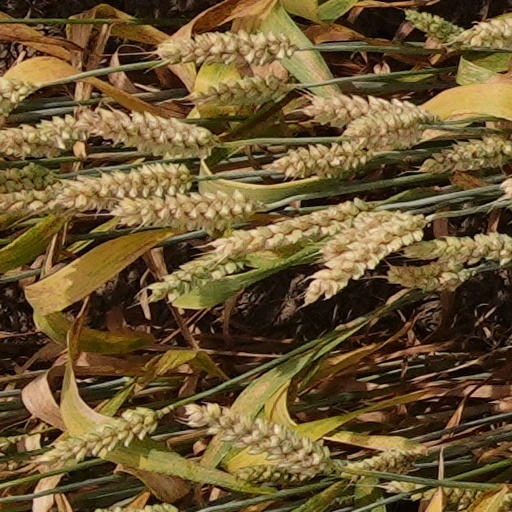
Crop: wheat